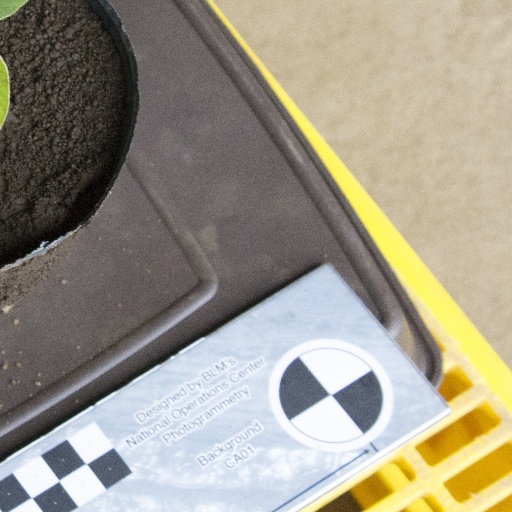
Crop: soybean